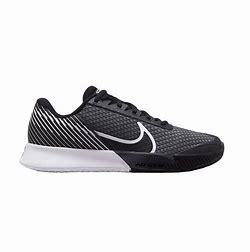
Brand: Nike
Model: Court Air Zoom Vapor Pro 2